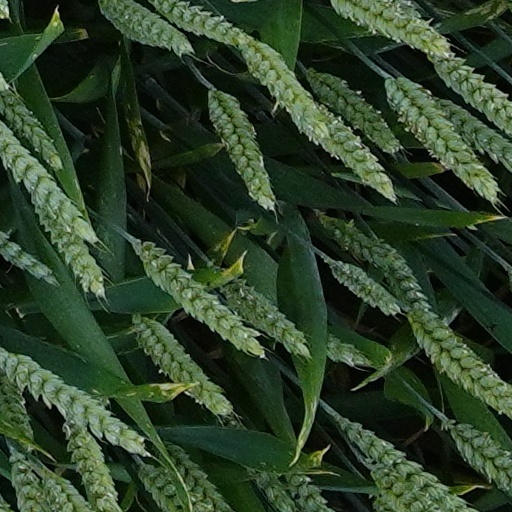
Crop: wheat